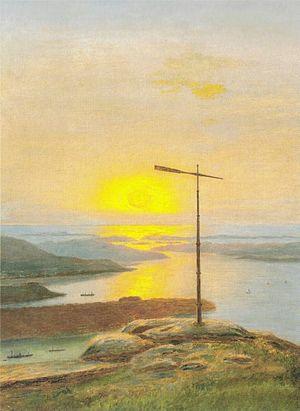
Sandviksfjellet est l'une des sept montagnes qui entourent Bergen. Son sommet se trouve à 417m au-dessus du niveau de la mer. Elle fait partie du massif de Byfjellene.